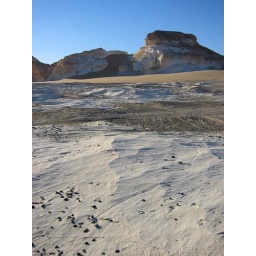
A plain of white rock in the White Desert of the Western Desert in Egypt.